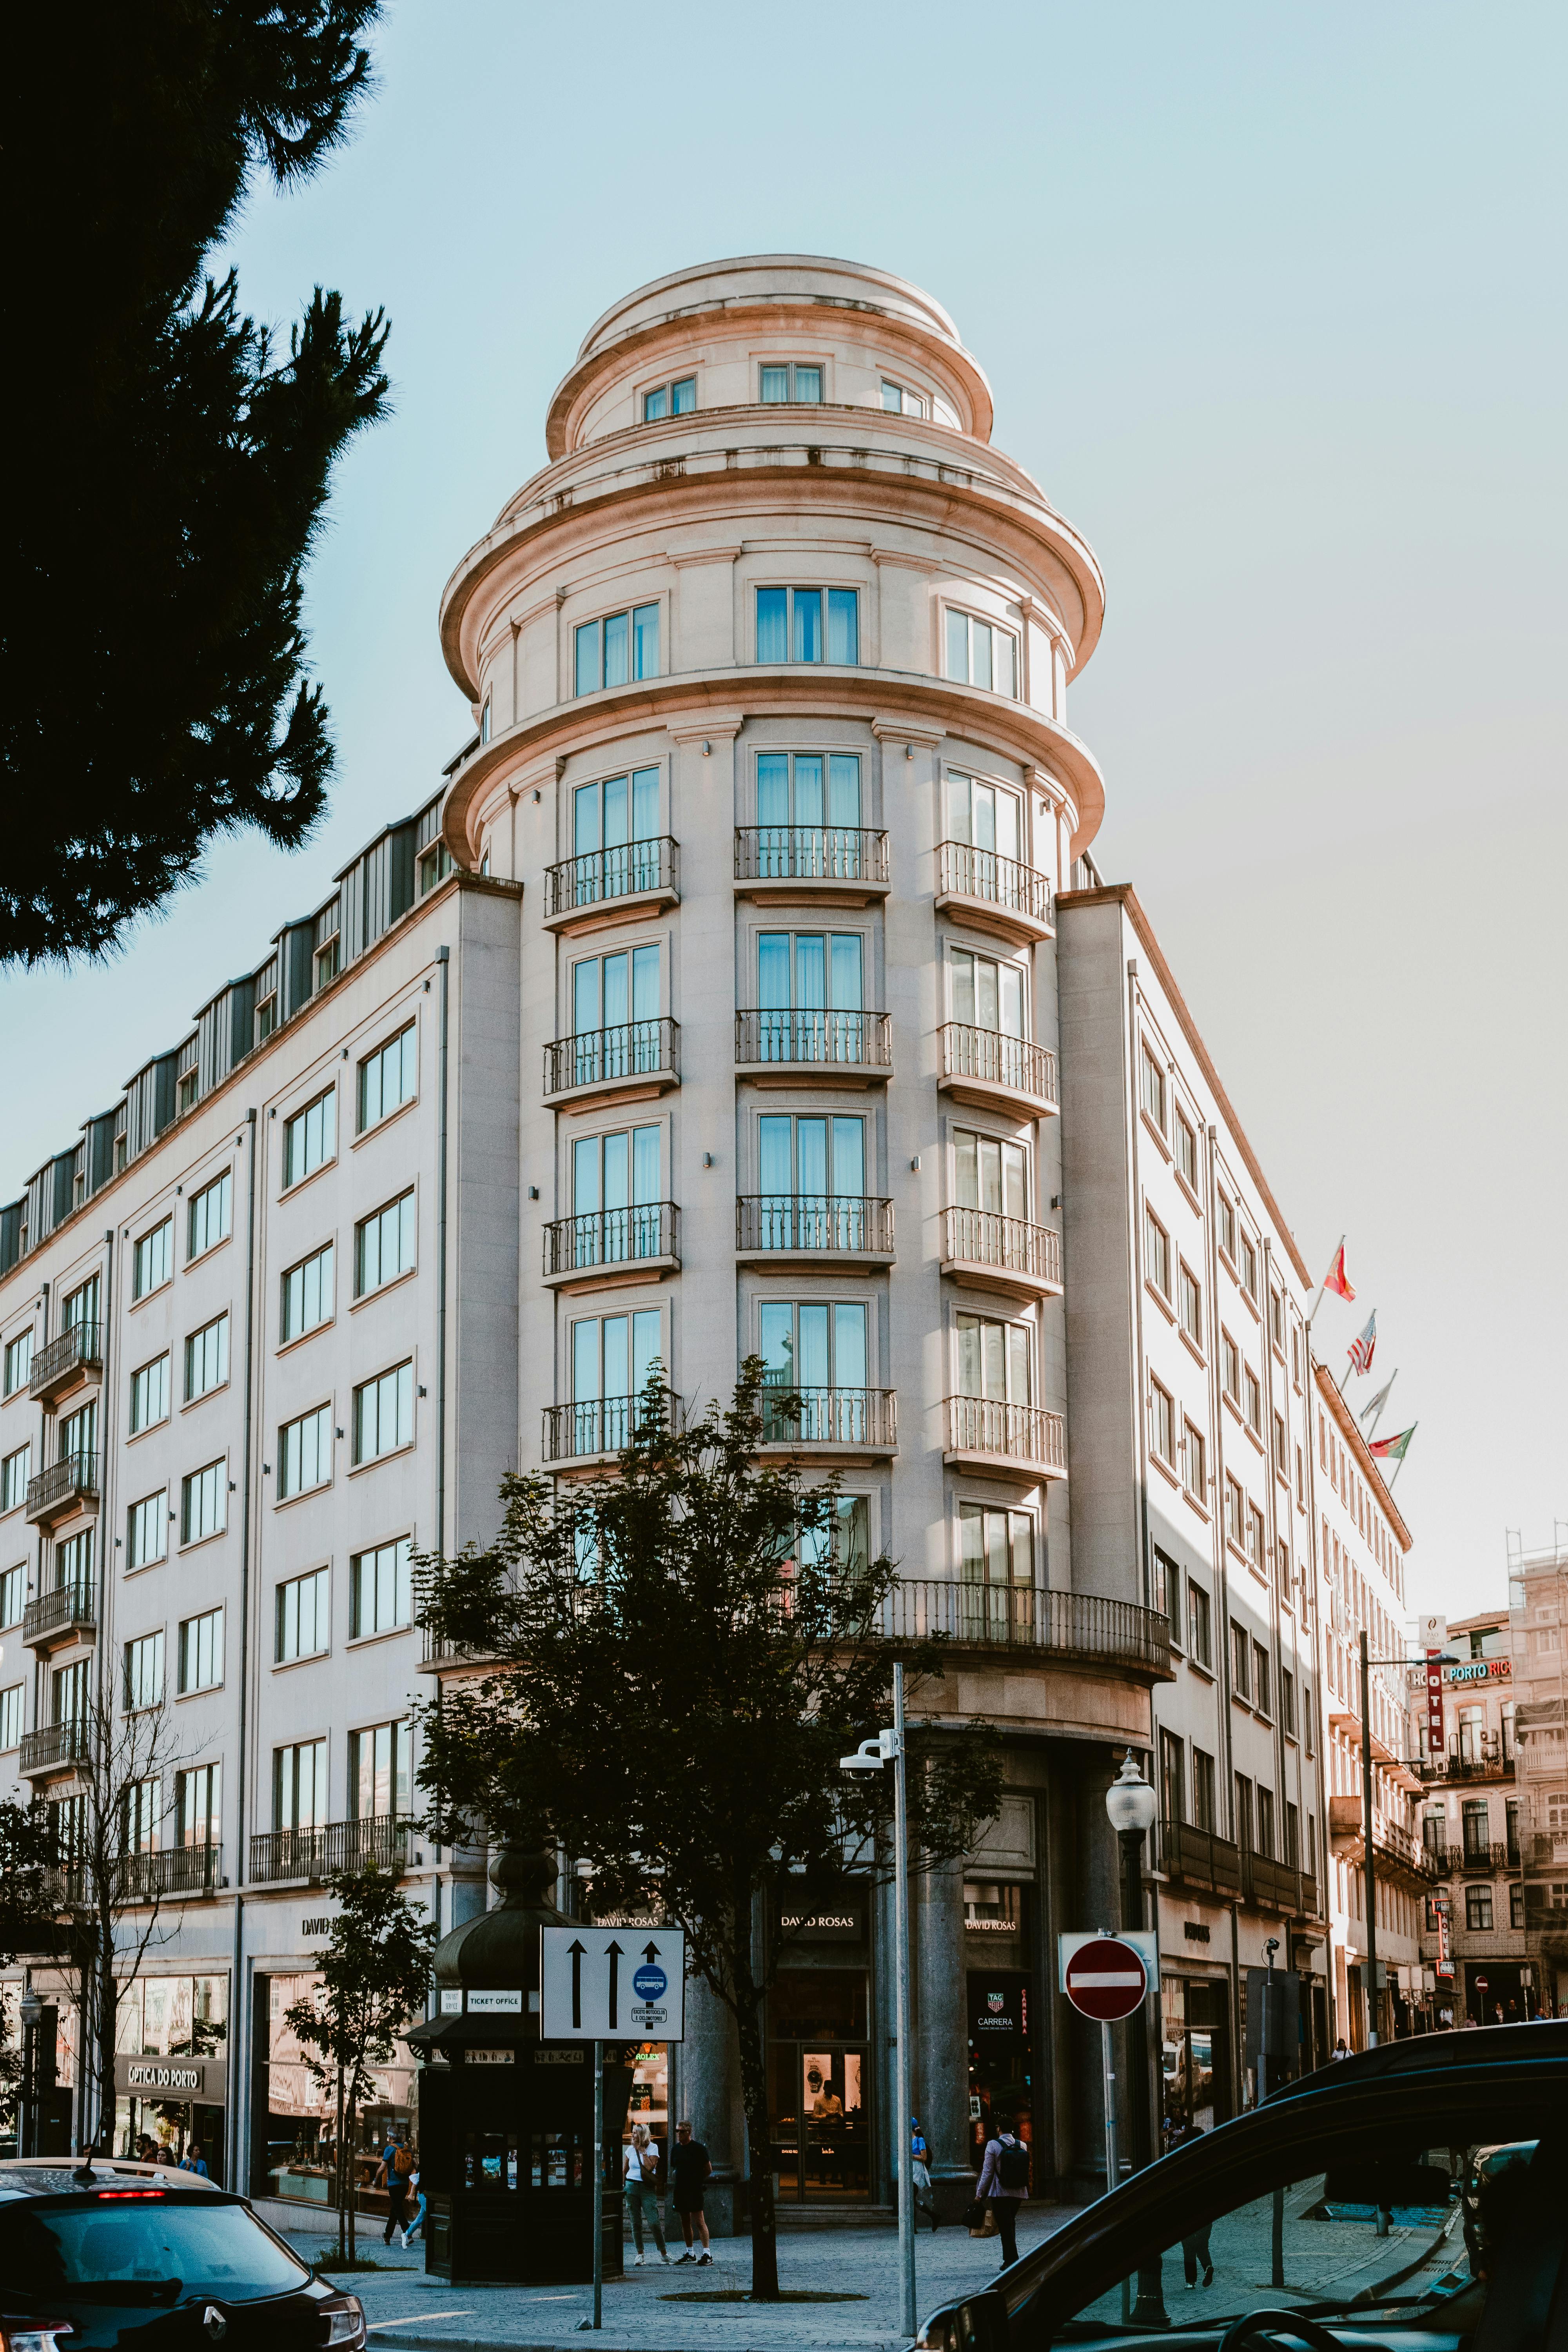
city, building, sky, window, infrastructure, car, urban design, tree, tower block, neighbourhood, vehicle, condominium, residential area, facade, metropolitan area, commercial building, metropolis, mixed use, tire, apartment, road, street, parking, downtown, headquarters, family car, mid size car, automotive exterior, street light, suburb, vehicle registration plate, symmetry, luxury vehicle, wheel, corporate headquarters, transport, traffic, motor vehicle, city car